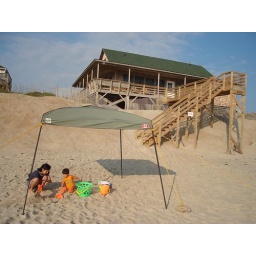
Playing in the sand, with our beach house in the background.